The Stuart Hall Project

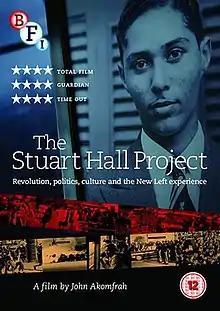
Film poster

The Stuart Hall Project is a 2013 British film written and directed by John Akomfrah centred on cultural theorist Stuart Hall, who is regarded as one of the founding figures of the New Left and a key architect of Cultural Studies in Britain. The film uses a montage of documentary footage together with Hall's own words and thoughts to produce what Peter Bradshaw of "The Guardian" called "an absorbing account", awarding it four stars and stating that it has "an idealism and high seriousness that people might not immediately associate with the subject Hall pioneered". "Sight & Sound" magazine's Ashley Clark described it as "a strongly personal work" that "unfolds simultaneously as a tribute to a heroic figure, a study of the emergence of the New Left and its attendant political ideas, and a summation, in thematic and technical terms, of the key characteristics of Akomfrah’s body of work thus far (intertextuality, archival manipulation, a focus on postcolonial and diasporic discourse in Britain)."